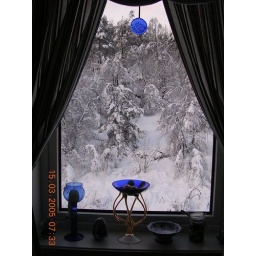
An extraordinary snowfall 2005 (as seen through the kitchen window of our old flat in Loddefjord).